List of Riverdale characters

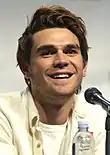
KJ Apa

"Riverdale" is an American teen drama television series based on the characters of Archie Comics, which made its debut on January 26, 2017. The series was adapted for The CW by Archie Comics' chief creative officer Roberto Aguirre-Sacasa. A spin-off, titled "Katy Keene" and set between the fourth and fifth season of "Riverdale", aired from February 6, 2020, to May 14, 2020.